1887 Michigan Wolverines football team

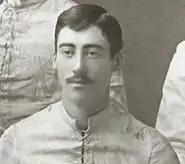
1887 Michigan team captain John Duffy

On November 12, 1887, the team opened its season against Albion College at the Ann Arbor Fairgrounds. "The Chronicle" of Ann Arbor reported: "The weather was fine, and the contest was witnessed by a fair crowd of spectators, but one that might have been larger." The game was preceded by the continuation of a wrestling match between two heavyweights named Malley and Jackson. Three hundred spectators watched the wrestling match, which lasted for between 30 and 45 minutes. The football game began between 3:00 p.m. and 3:30 p.m. Albion kicked off to start the game and Duffy immediately kicked the ball back to the middle of the field. In a scrimmage that followed, John Duffy "slipped through", scored Michigan's first touchdown, and kicked the goal from touchdown to give Michigan a 6–0 lead. Michigan scored two additional touchdowns and a safety in the first half (or "inning"), with the scores being made by Jim Duffy, Royal Farrand and Ernest Sprague. After a ten-minute break between halves, neither team scored in the first 18 minutes of the second half. John Duffy scored Michigan's fourth touchdown, and the kick for goal was successful. James Duffy scored Michigan's fifth touchdown, "the ball coming to him on the bound from the punt-out."